Counter-insurgency aircraft

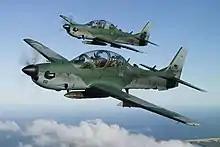
A EMB 314 Super Tucano in flight

In the early 1960s, it was clear enough for US planners a plane would be needed for guerrilla wars in Asia or Africa. As a consequence the U.S. Army tested an armed version of the T-37 Tweet, the A4D-2N Skyhawk and Fiat G.91. The tests were good but the Army was prohibited from operating fixed-wing aircraft in combat.